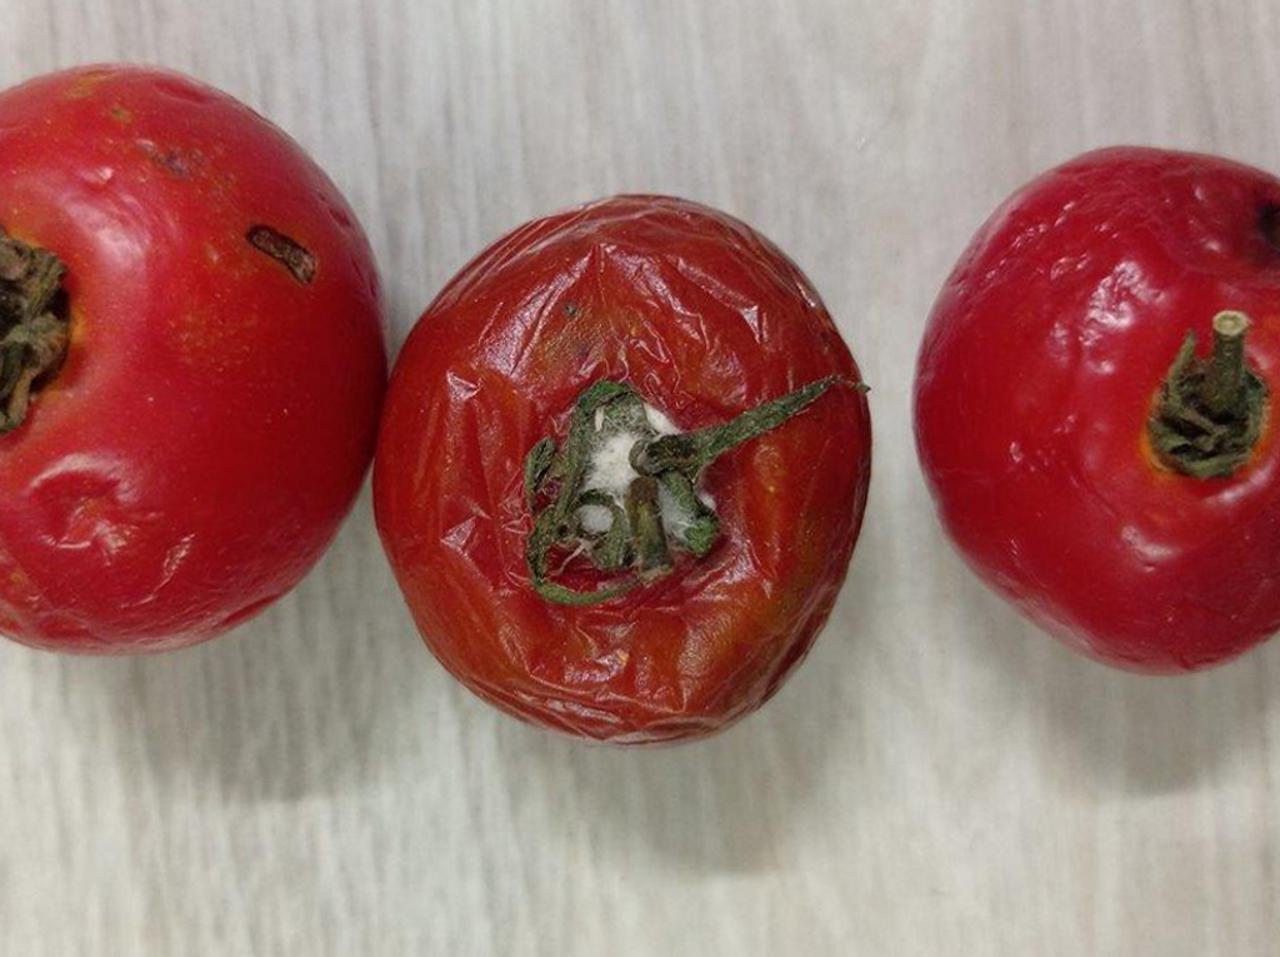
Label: Rotten